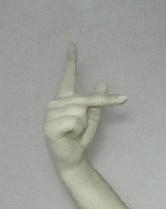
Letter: dha